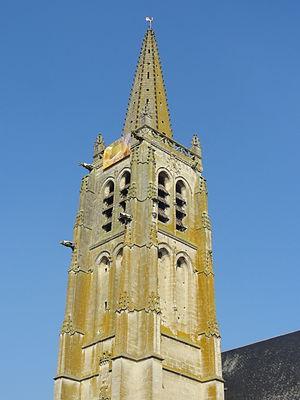
Le clocher.
L'église Saint-Pierre est une église catholique paroissiale située à Béthisy-Saint-Pierre, en France. C'est un édifice vaste et complexe de style essentiellement roman tardif et gothique primitif, dont les parties orientales ont été plusieurs fois remaniées. À la dernière période romane appartiennent la nef, les bas-côtés, la plus grande partie du chœur et la chapelle latérale sud transformée en sacristie. Les bas-côtés et les grandes arcades de la nef sont les parties les parties les plus anciennes restées authentiques. Ici se rencontrent des tendances archaïques et innovateurs, avec d'une part, des piliers carrés et des arcades en plein cintre, sans le moindre chapiteau, et d'autre part, des voûtes d'ogives d'école lombarde. Aucune autre église du Valois possède des bas-côtés comparables. La nef a été très lourdement restaurée à la fin du XIXᵉ siècle, soit avant le classement au monuments historiques par arrêté du 7 mai 1913, dont elle a été exclue. Les parties hautes ont donc été dénaturées, mais le plan et l'élévation d'origine sont néanmoins conservés.